Quarters 1 (Rock Island)

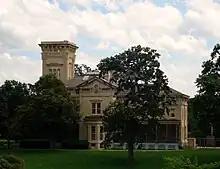
Quarters 1 as seen from the Mississippi River

Work begun on Quarters One under General Thomas S. Rodman in May 1870 and was completed in 1872 under Major Flagler. The home was built for the purpose of providing quarters for the highest-ranking officer as well as providing space for official gatherings and functions. The building was designed in the Italianate style. The first major gathering held in the residence was in 1871 for the funeral of General Rodman. Over the years, many dignitaries and notable personalities stayed at the residence including Charles Lindbergh in 1927 and King Carl XVI Gustav and Queen Silvia of Sweden in 1996. In 2006, the Army decided to discontinue its use as a residence. The last occupants, Maj. Gen and Mrs. Robert M. Radin, left in 2008. Tours are offered occasionally, and the building is available to rent for weddings, bridal parties, and other social and ceremonial events. In 2011, it was estimated that at least $6 million in work was needed.